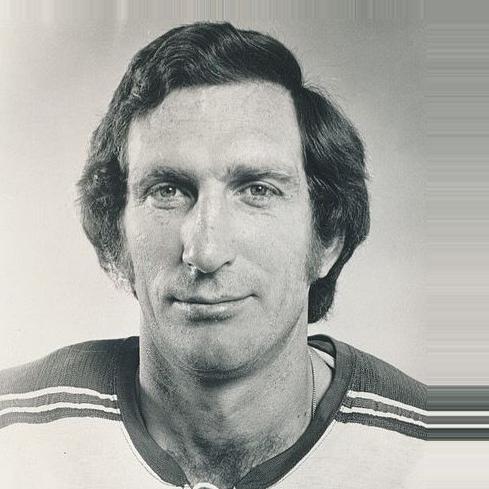
Age: 30